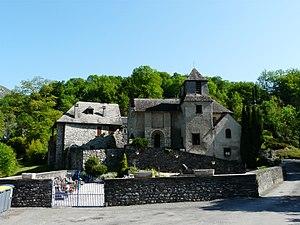
Le côté sud de l'église Saint-Martin de Geu, Hautes-Pyrénées, France.
Geu est une commune française située dans le département des Hautes-Pyrénées, en région Occitanie.